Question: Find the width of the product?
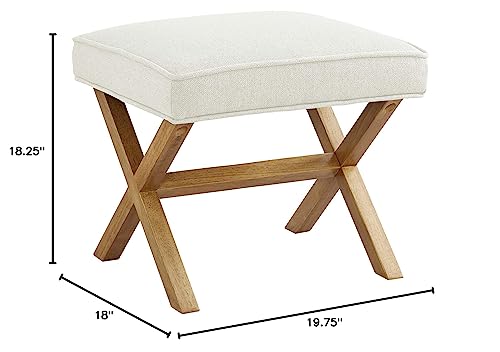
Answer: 19.75 inch